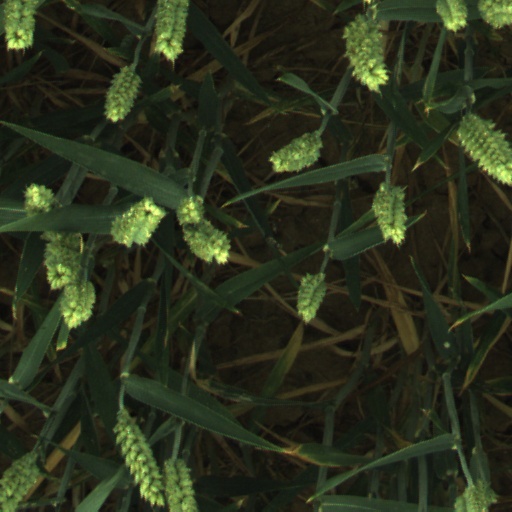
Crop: wheat